Rejoice in the Lamb

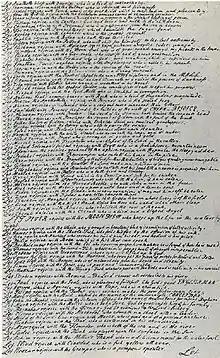
A page of the "Jubilate Agno" manuscript with the verses beginning "Let".

"Rejoice in the Lamb" sets music to 48 lines from "Jubilate Agno" by Smart. Smart was born in Kent in 1722 and was active during the Enlightenment. He began his career as an academic but became mentally unwell in part due to alcoholism and debt. In 1757 he was confined to an asylum and remained there until 1763. It was during this period in which he wrote "Jubilate Agno –" an idiosyncratic devotional poem."" Whilst at its core the poem is, according to Christopher Headington, "a work expressing praise and an affirmation of faith", Peter Evans writes that Smart demonstrates this in an "eccentric" manner, depicting the various forms in which God manifests himself in the world: a cat, a mouse, letters of the alphabet and musical instruments. Mark Riddles, writing in "The Choral Journal", says that Smart's "bewildering text seems to ramble between insight and insanity, biblical citation and mystic emanation, deep reverence and lighthearted playfulness".